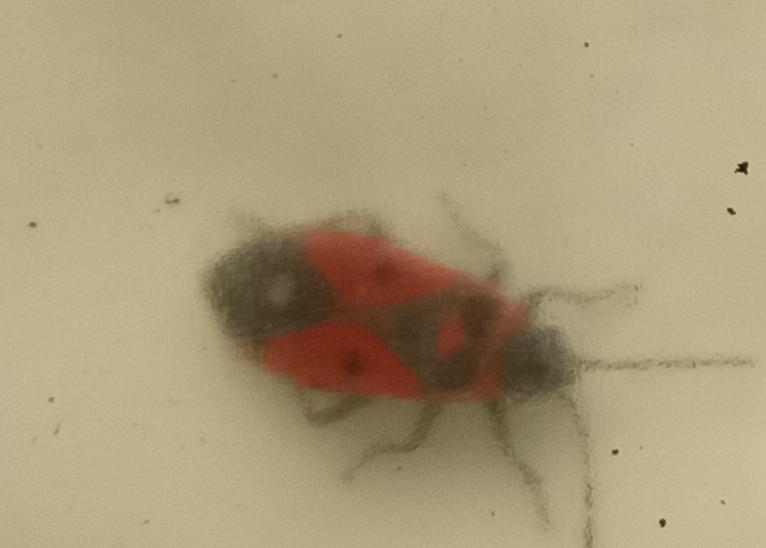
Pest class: occasional_pest